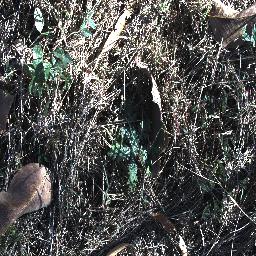
Label: parthenium